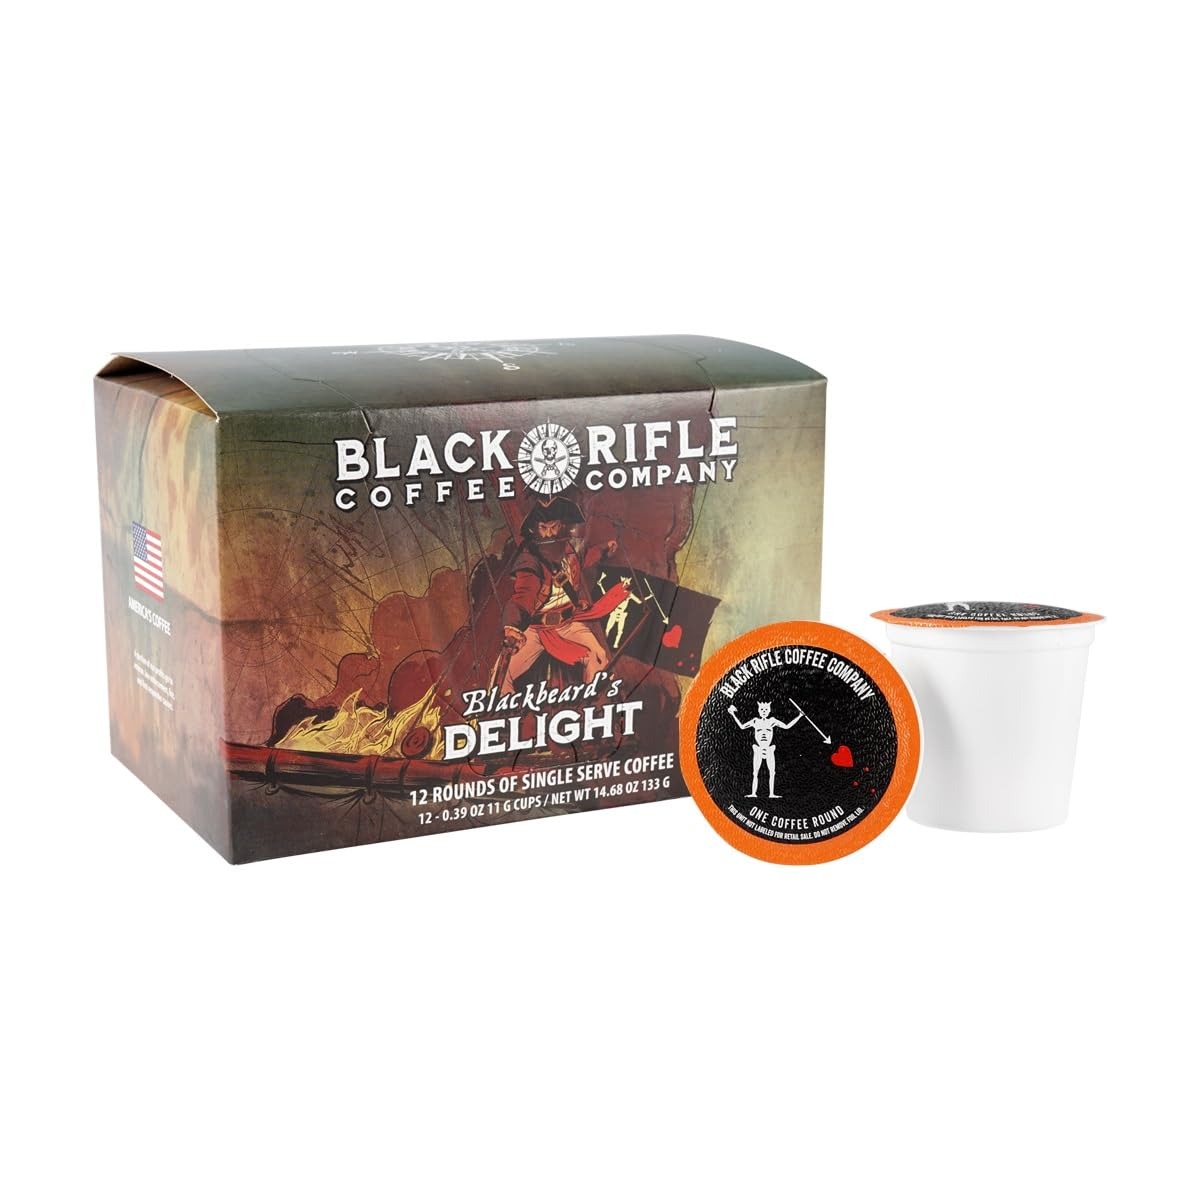
Item Name: Black Rifle Coffee Company Blackbeard's Delight, Dark Roast Coffee Pods, 12 Single Serve Coffee Pods
Bullet Point 1: Includes: 12 coffee pods of Black Rifle Coffee Company Blackbeard's Delight dark roast coffee
Bullet Point 2: Dark Roast Coffee: A classic dark roast with a spicy aroma, BRCC’s Beyond Black features dark chocolate tasting notes with a smoky finish you can enjoy all day
Bullet Point 3: High-Quality Arabica Beans: Our coffee is made from high-quality Arabica coffee beans sourced from Colombia and Brazil to create a smooth taste of java, no matter the roast
Bullet Point 4: The Perfect Coffee Gifts: Blackbeard's Delight coffee pods are a great present to any of your friends and loved ones who love the taste of great American coffee, or treat yourself to the bold flavor of BRCC's dark roast blend
Bullet Point 5: American Made and Veteran Founded: If you’re looking for the world’s best coffee, get it from members of the world’s finest military; A portion of our proceeds go to directly support the causes that help veterans and first responders
Product Description: Black Rifle Coffee Company Blackbeard's Delight Single Serve Pods, Dark Roast (12 Count) - After many treacherous voyages across uncharted waters, Blackbeard has returned to the mainland. Castaway with this coffee's smoky aromas, nutty and chocolate tasting notes, and fruity finish. This box includes 12 shelf-stable single-serve coffee pods .
Value: 12.0
Unit: Count

Price: 12.96